Bolesławiec

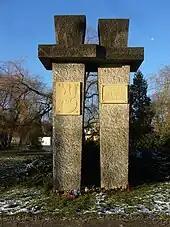
Polish Second Army Memorial

The oldest traces of human habitation in the Bolesławiec area date from the younger phase of the Late Palaeolithic, i.e. around 10 000 BC. In 1974, on the high terrace of the Bóbr River in Bobrowice near Szprotawa, flint tools from this period were found (a Lyngby type with two fragments of splinters). At the same time, in Golnice near Bolesławiec, also on the terrace of a tributary of the Bóbr River, similar wares were discovered (an asymmetrical with a retouched base and two large scale fragments of splinters). The location of the finds is closely related to the mountainous character of the Bóbr. The valley of this river, 500 to 3,500 m wide, was under water in the spring and during continuous rainfall. The groundwater level meant that it drained slowly. As a result, the valley was difficult to access for a long time. For their own safety, late Palaeolithic man therefore stayed in the area in areas that protected him from the water element.